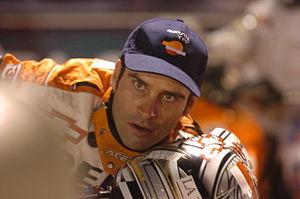
Carlo de Gavardo, né le 14 juillet 1969 à Huelquén et mort le 4 juillet 2015 à Buin, est un pilote chilien de rallye-raid.